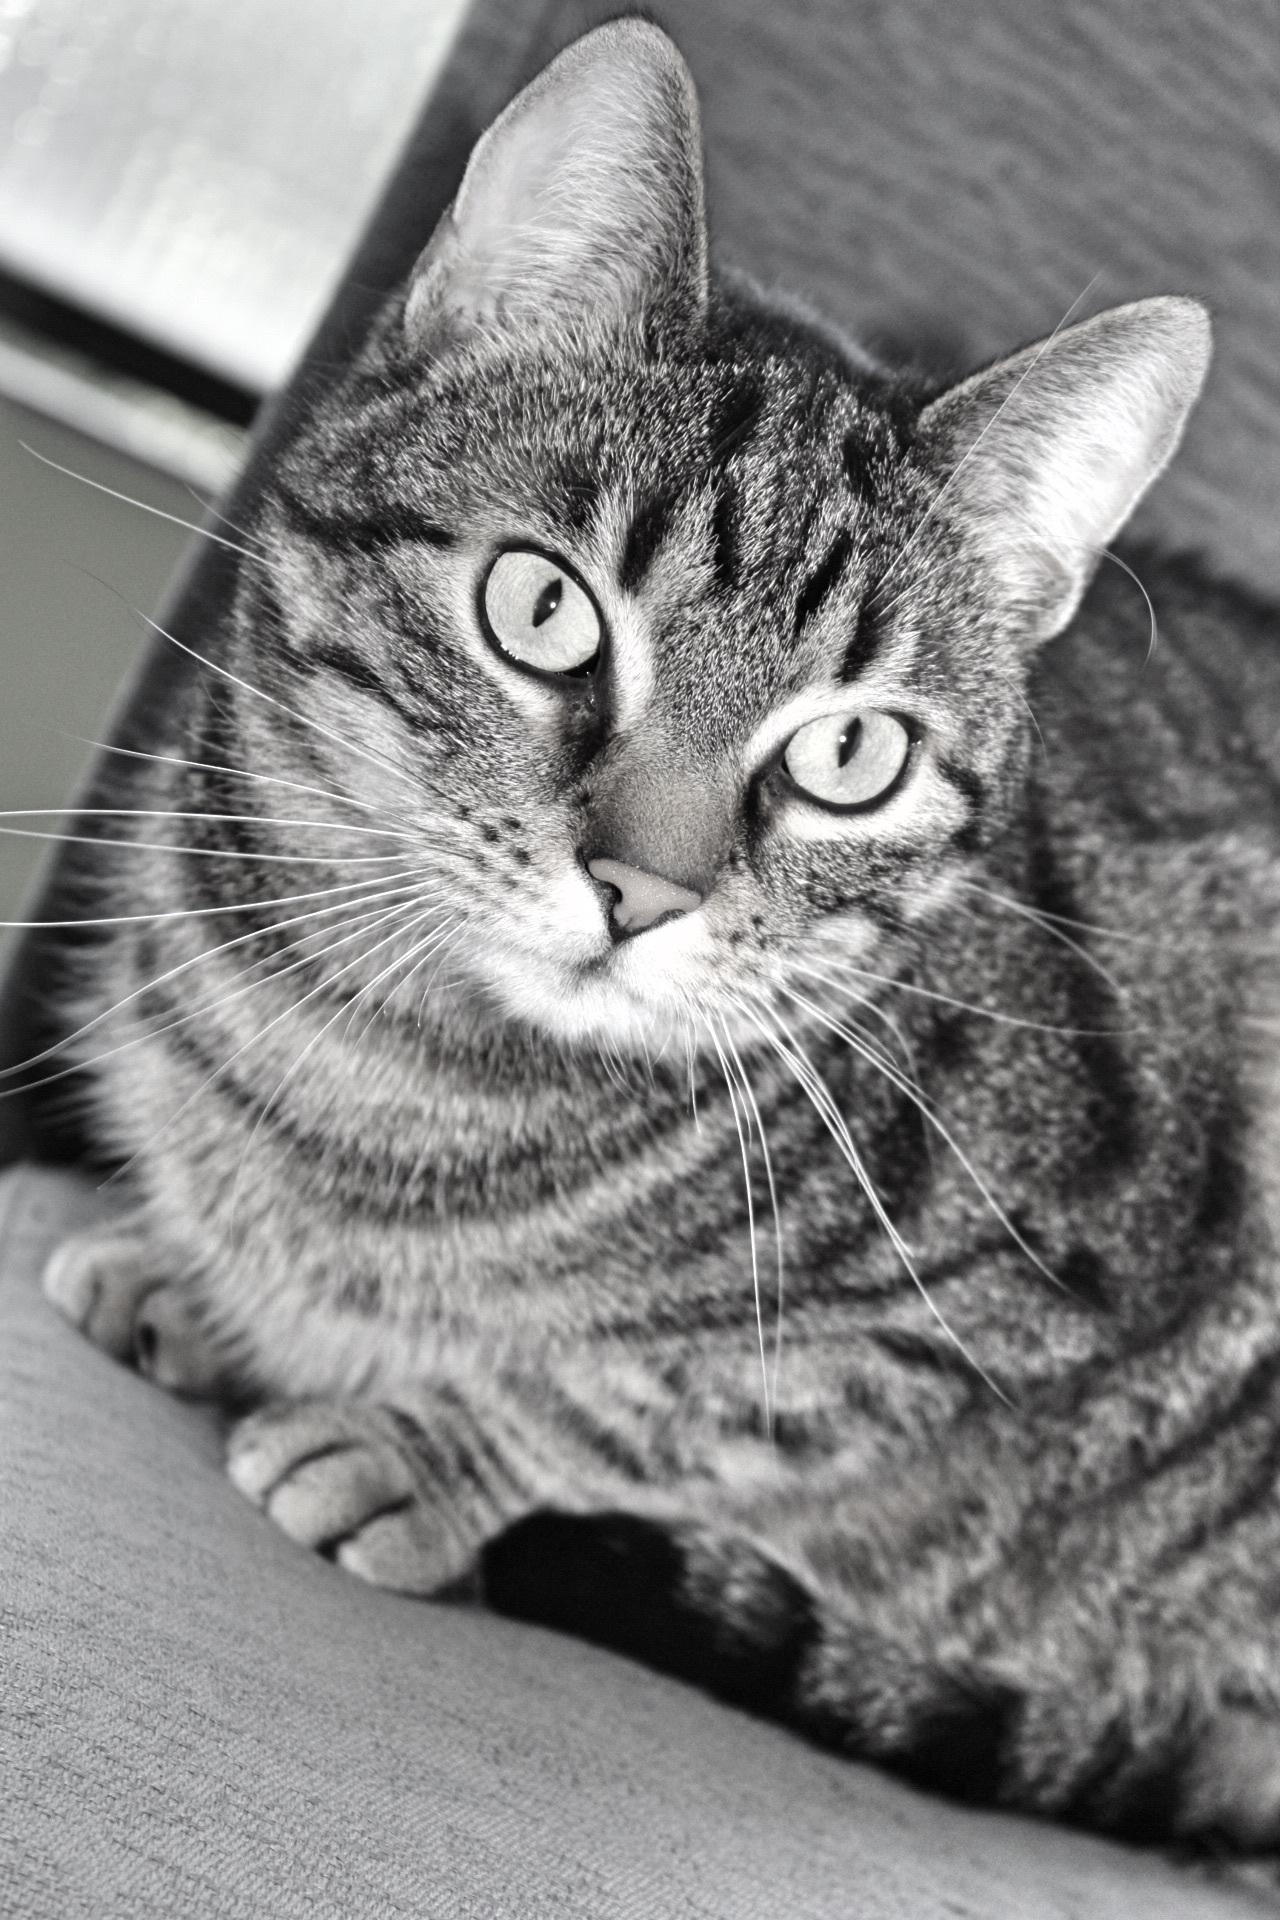
black and white, view, pet, kitten, cat, mammal, monochrome, close up, eyes, whiskers, drawing, adidas, vertebrate, mieze, attention, mackerel, tabby cat, european shorthair, monochrome photography, small to medium sized cats, cat like mammal, domestic short haired cat, pixie bob, american shorthair, egyptian mau